Thomas George Bonney

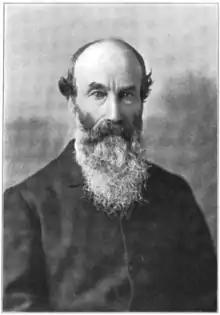
Bonney in 1909

Thomas George Bonney (27 July 1833 – 10 December 1923) was an English geologist, president of the Geological Society of London.